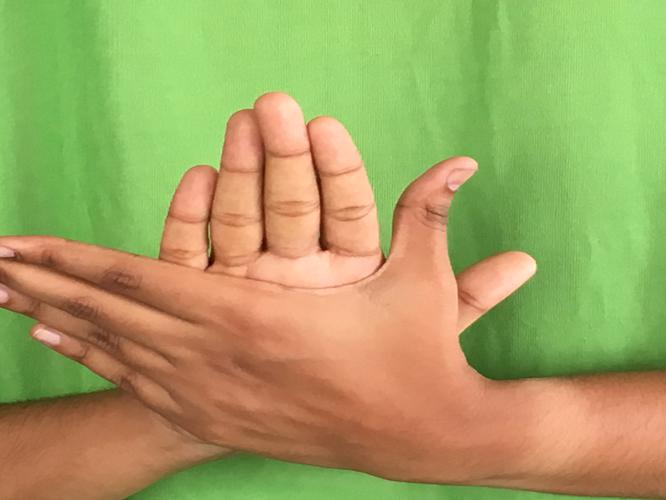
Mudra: Chakra
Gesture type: double_hand